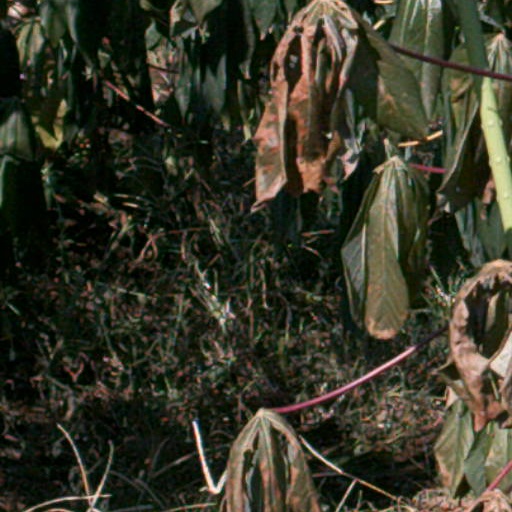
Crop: cassava